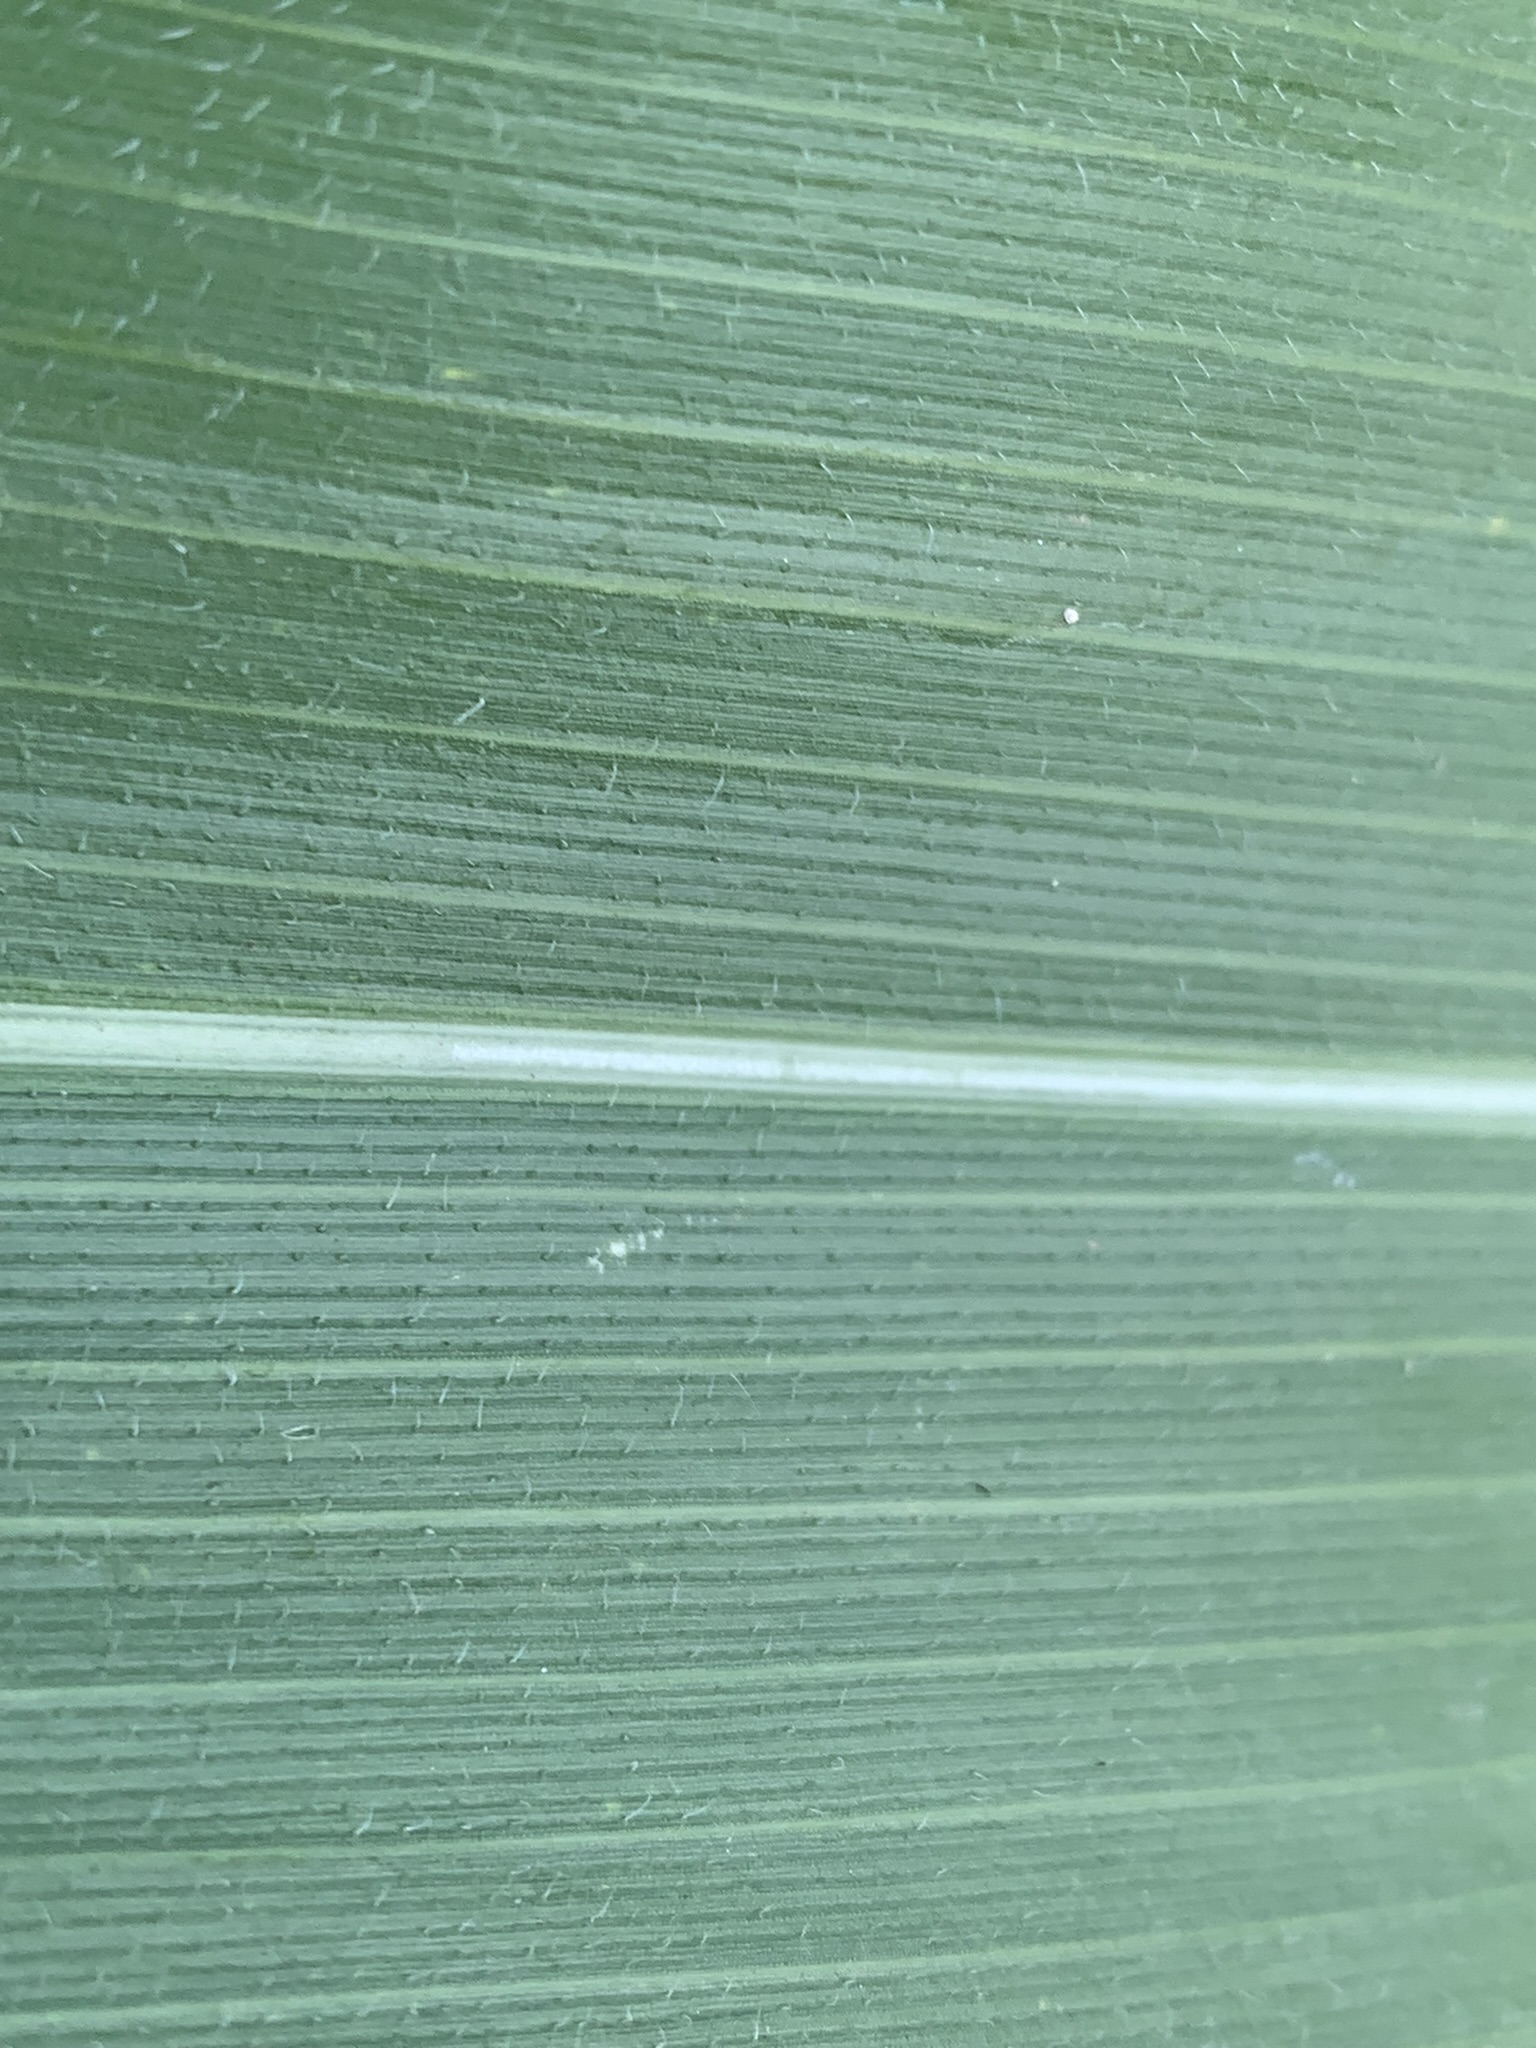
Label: Healthy